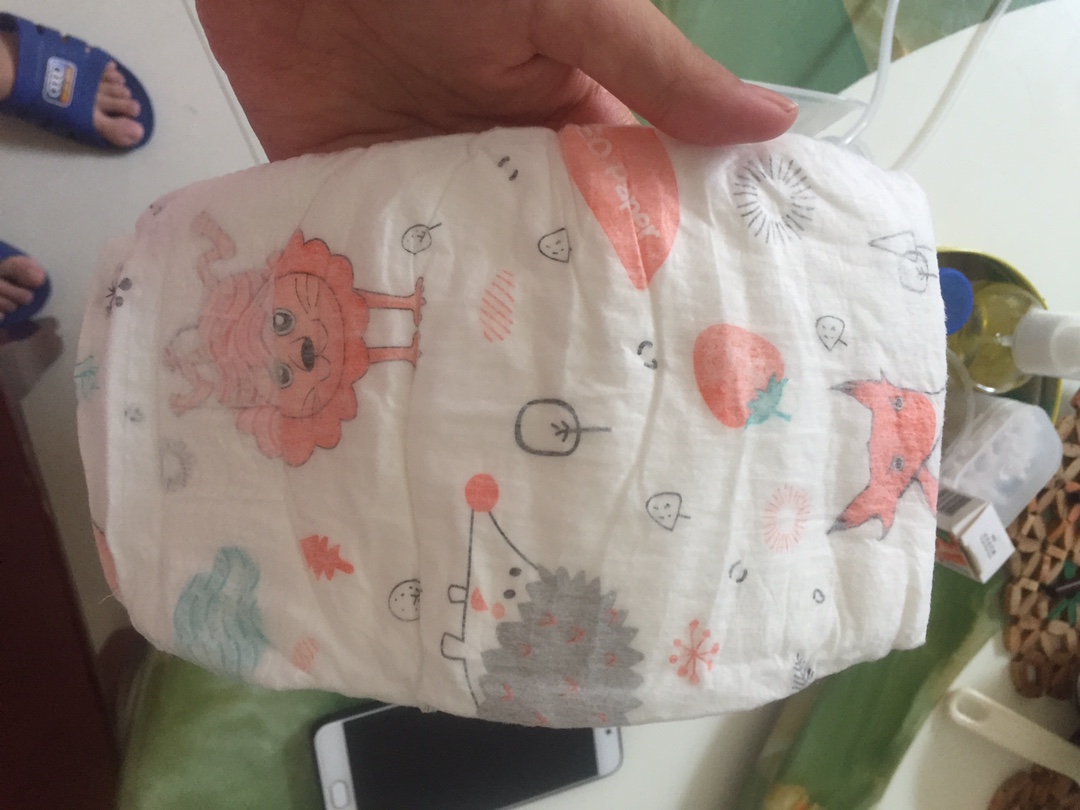
Label: trash